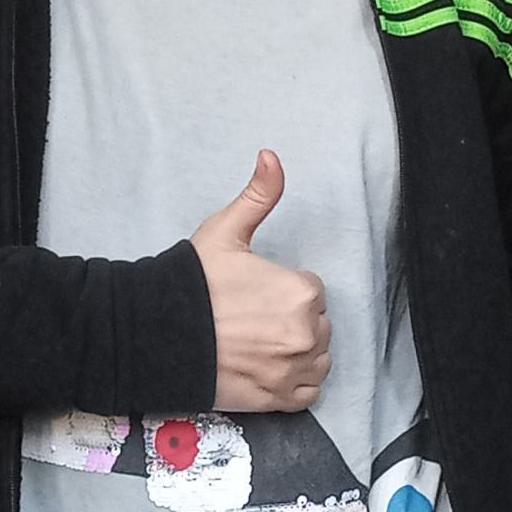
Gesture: like